Wally Moon

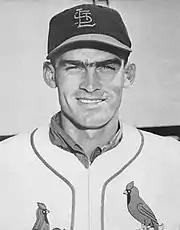
Moon in 1957

After the 1958 season, the Cardinals traded Moon to the Dodgers for outfielder Gino Cimoli. Both players were coming off years when they batted below .250; the Cardinals also sent pitcher Phil Paine, who never played for the Dodgers. Moon was initially concerned about batting in the converted Los Angeles Memorial Coliseum because right field was away, making it difficult for a left-handed batter. However, the left field seats were only away, protected by a screen. After consulting with friend and mentor Stan Musial, Moon adjusted his batting stance to emphasize hitting to left. The results were very successful. In his first season with the Dodgers, the team won the World Championship. Moon provided support in the lineup for Duke Snider, Gil Hodges and Don Demeter. He gained quick public acclaim in 1959 for the "Moon shots" that he hit over the high left field screen. Moon hit a home run in the sixth and final game of that World Series, which the Dodgers won over the Chicago White Sox. He also caught Luis Aparicio's fly ball for the final out of the Series.